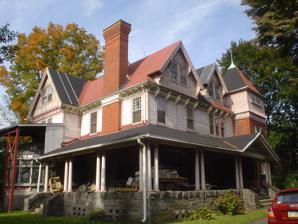
Building: Westlawn (Wallingford, Pennsylvania)
Country: United States of America
Year built: 1882
Historic house in Pennsylvania, United States United States historic place Westlawn U.S. National Register of Historic Places "Westlawn," October 2009 Show map of Pennsylvania Show map of the United States Location 123 N. Providence Rd., Wallingford, Pennsylvania Coordinates 39°54′23″N 75°22′37″W / 39.90639°N 75.37694°W / 39.90639; -75.37694 Built 1882 Architectural style Stick-Eastlake , Queen Anne NRHP reference No. 88002188 Added to NRHP November 18, 1988 "Westlawn" , also known as the Charles Essig House , is an historic, American home that is located in Wallingford , Delaware County, Pennsylvania . It was listed on the National Register of Historic Places in 1988. History and architectural features Built in 1882, this historic structure is a 2 + 1 ⁄ 2 -story, asymmetrical dwelling with a cross gable roof and faceted pentagon addition. Designed in the Queen Anne style, it has a variety of exterior treatments, including brick, clapboard, novelty shingles, half-timber beams, and stucco . It also features gable dormers , a turret , a square tower, wraparound porch, and three corbelled chimneys. The house was built for Charles Essig, organizer and first dean of the School of Dentistry, University of Pennsylvania . It was listed on the National Register of Historic Places in 1988. Gallery The carriage house at Westlawn References